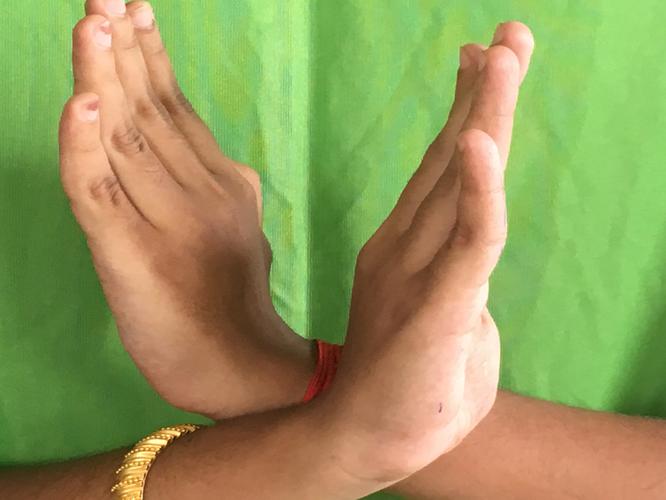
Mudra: Swastikam
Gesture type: double_hand